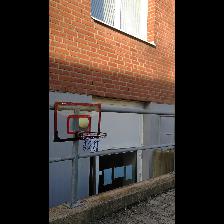
Label: NonHuman